Honeycomb housing

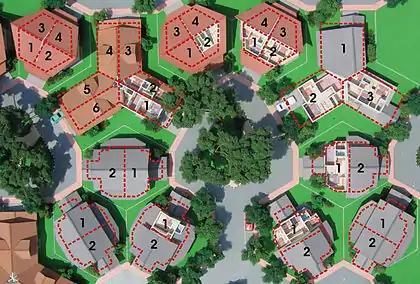
The residential blocks are divided into 2, 3, 4 or 6, creating duplex, triplex, quadruplex or sextuplex units.

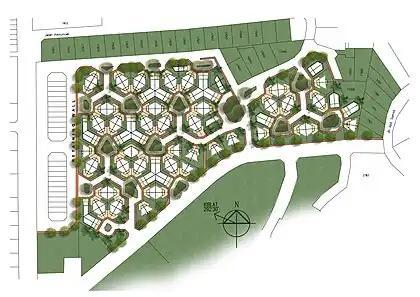
Honeycomb Layout Plan.

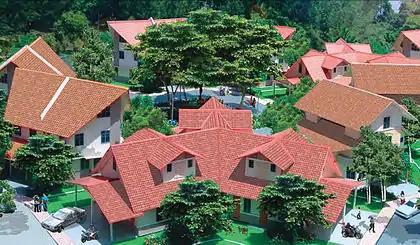
Bird's eye view of a Honeycomb cul-de-sac.

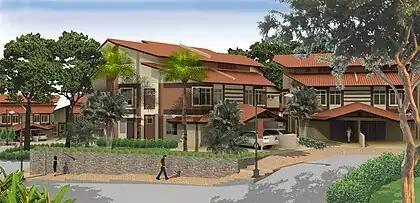
Perspective of quadruplex honeycomb house.

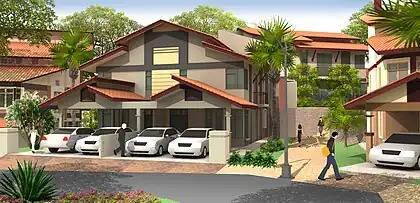
Perspective of sextuplex honeycomb house.

Cul-de-sacs are popular: they are perceived as being safer, more exclusive and neighbourly. According to one study, between the 'grid', 'loops' and cul-de-sacs, the latter were the most popular. These houses are used in Malaysia.